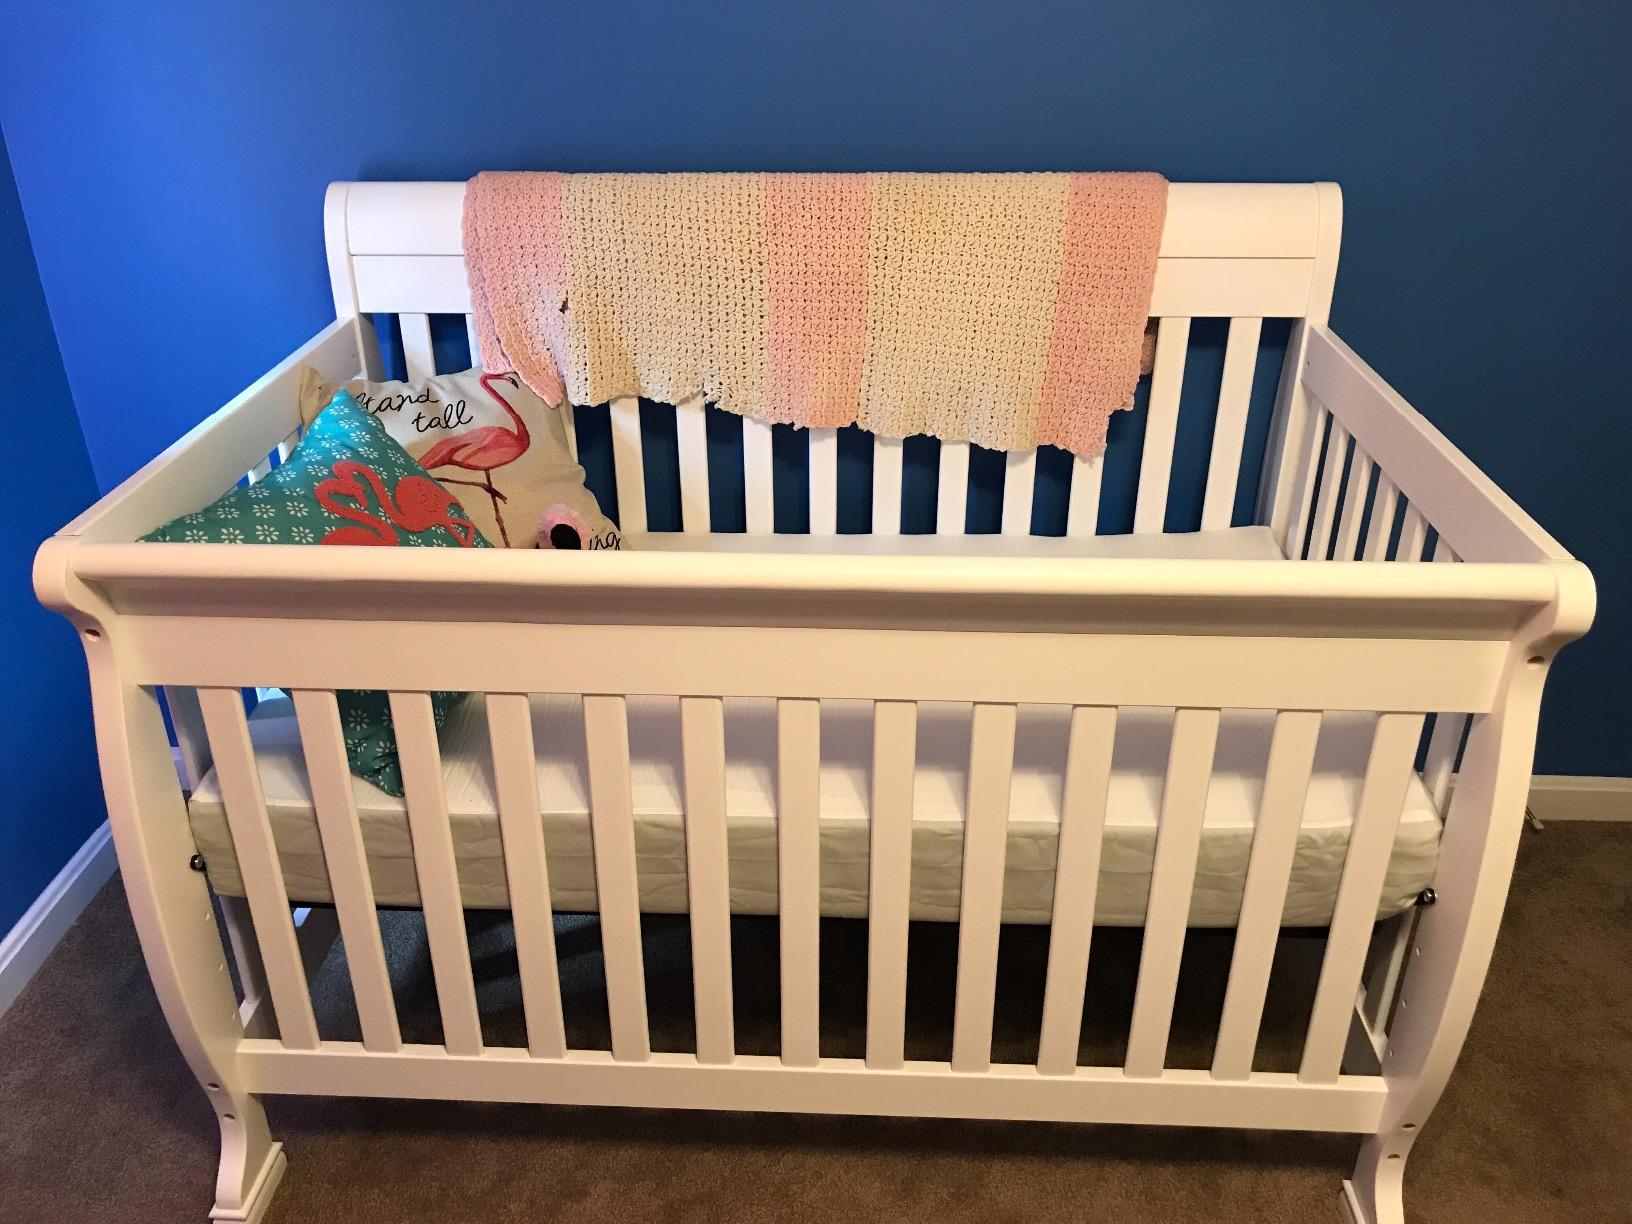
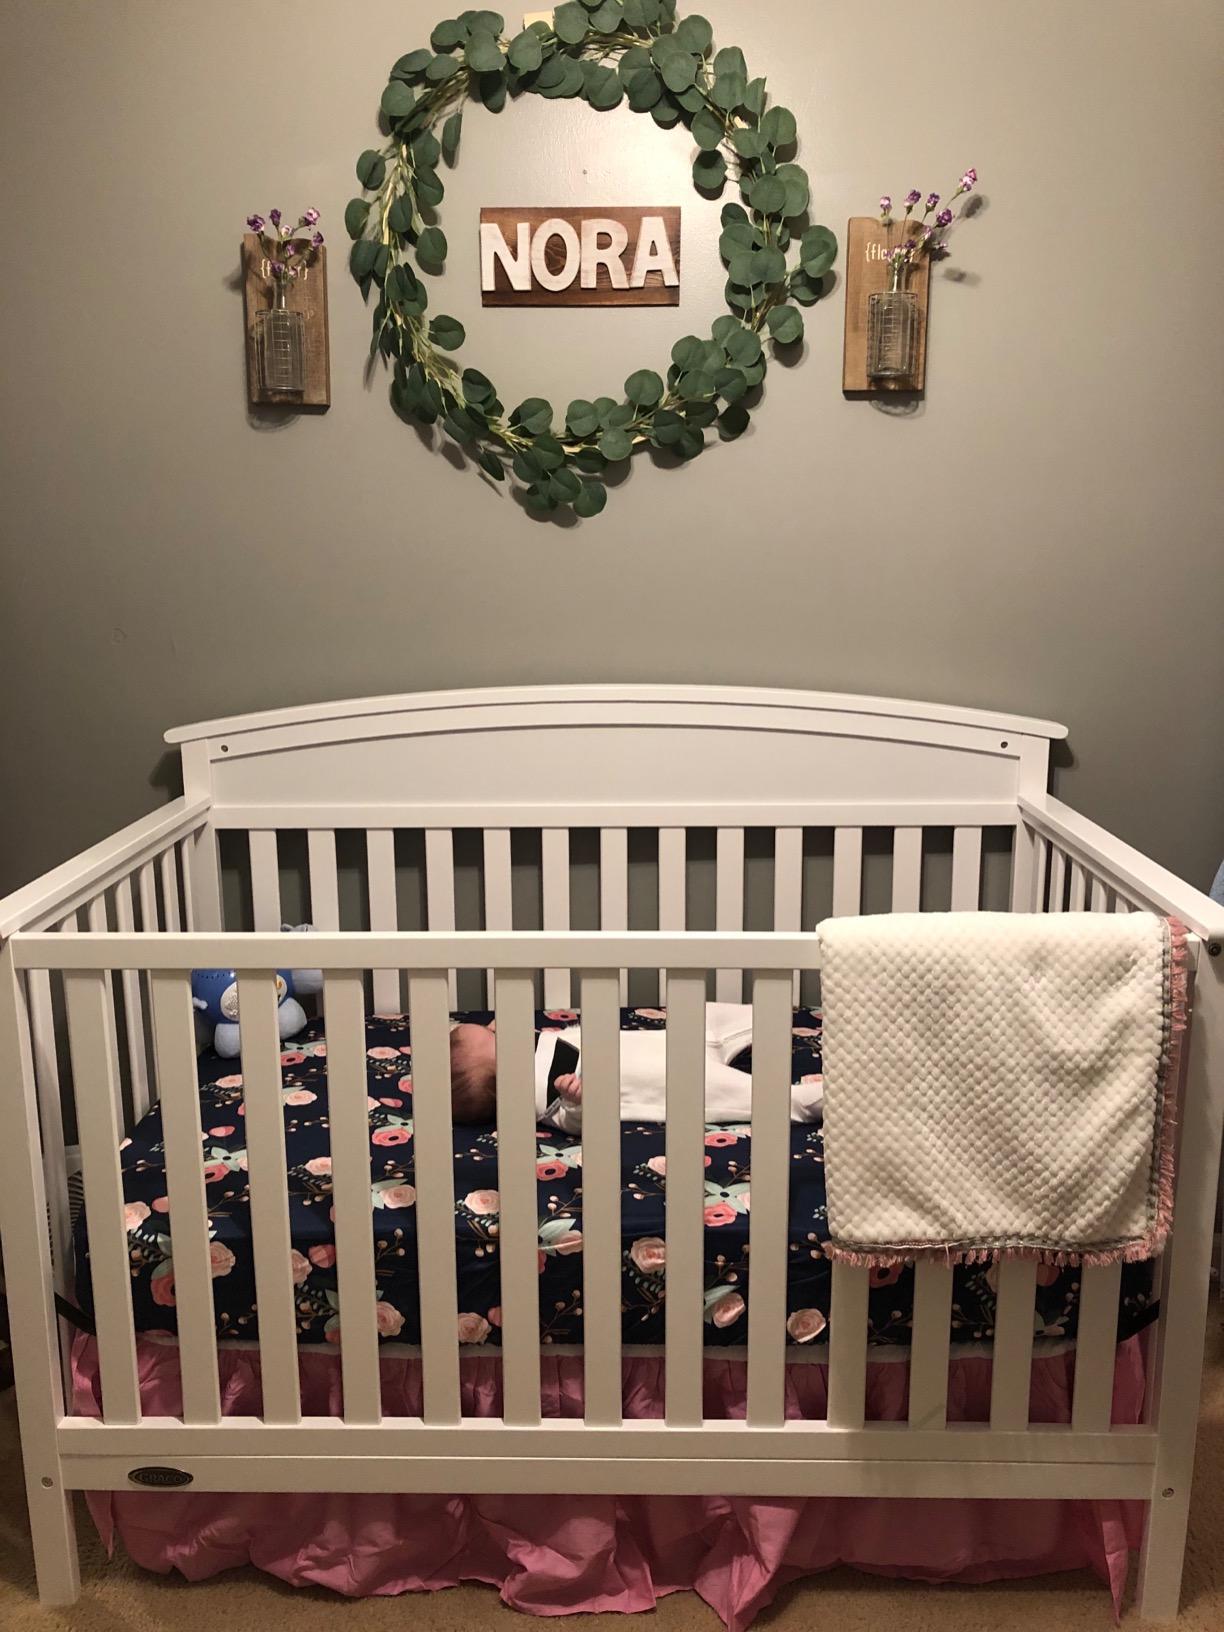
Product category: products_crib
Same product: no